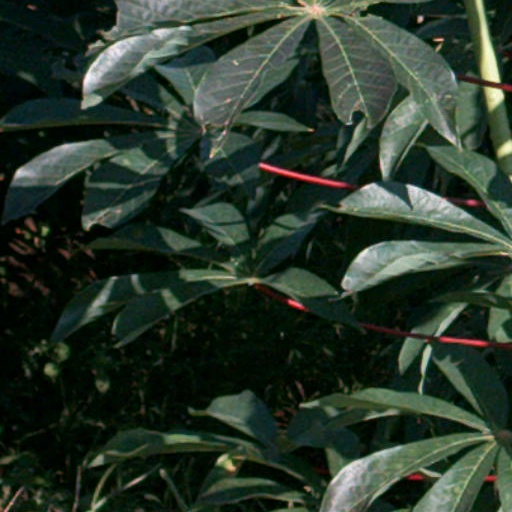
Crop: cassava